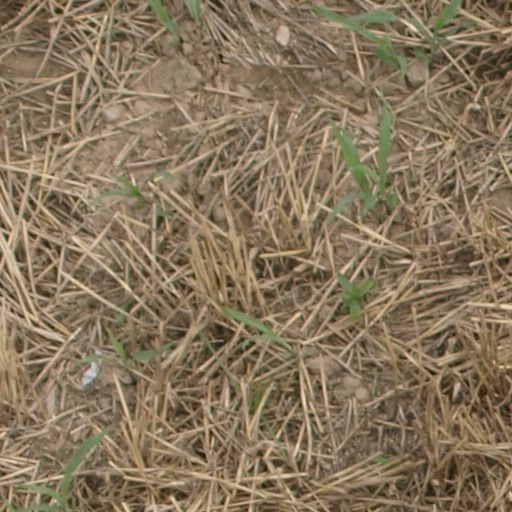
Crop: maize; corn